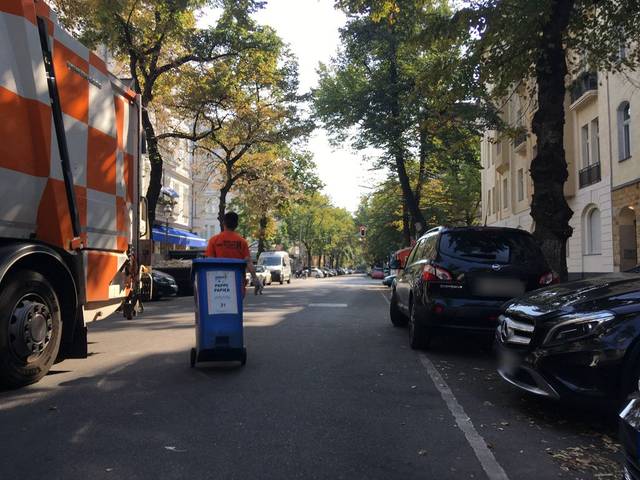
Region: Germany
Coordinates: 52.503, 13.316